Karna (2023 film)

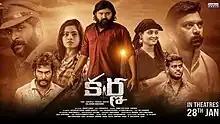
Karna Poster

Karna is a 2023 Indian Telugu-language action drama film produced and directed by Kaladhar Kokkonda under the banner of Sanatana Creations. The film stars Kaladhar Kokkonda, Mona Thakur, Chatrapathi Sekhar, Asma Syed, and Dil Ramesh. The music for the film was composed by Prashanth BJ. The film was theatrically released on 23 June 2023.